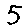
Label: 5